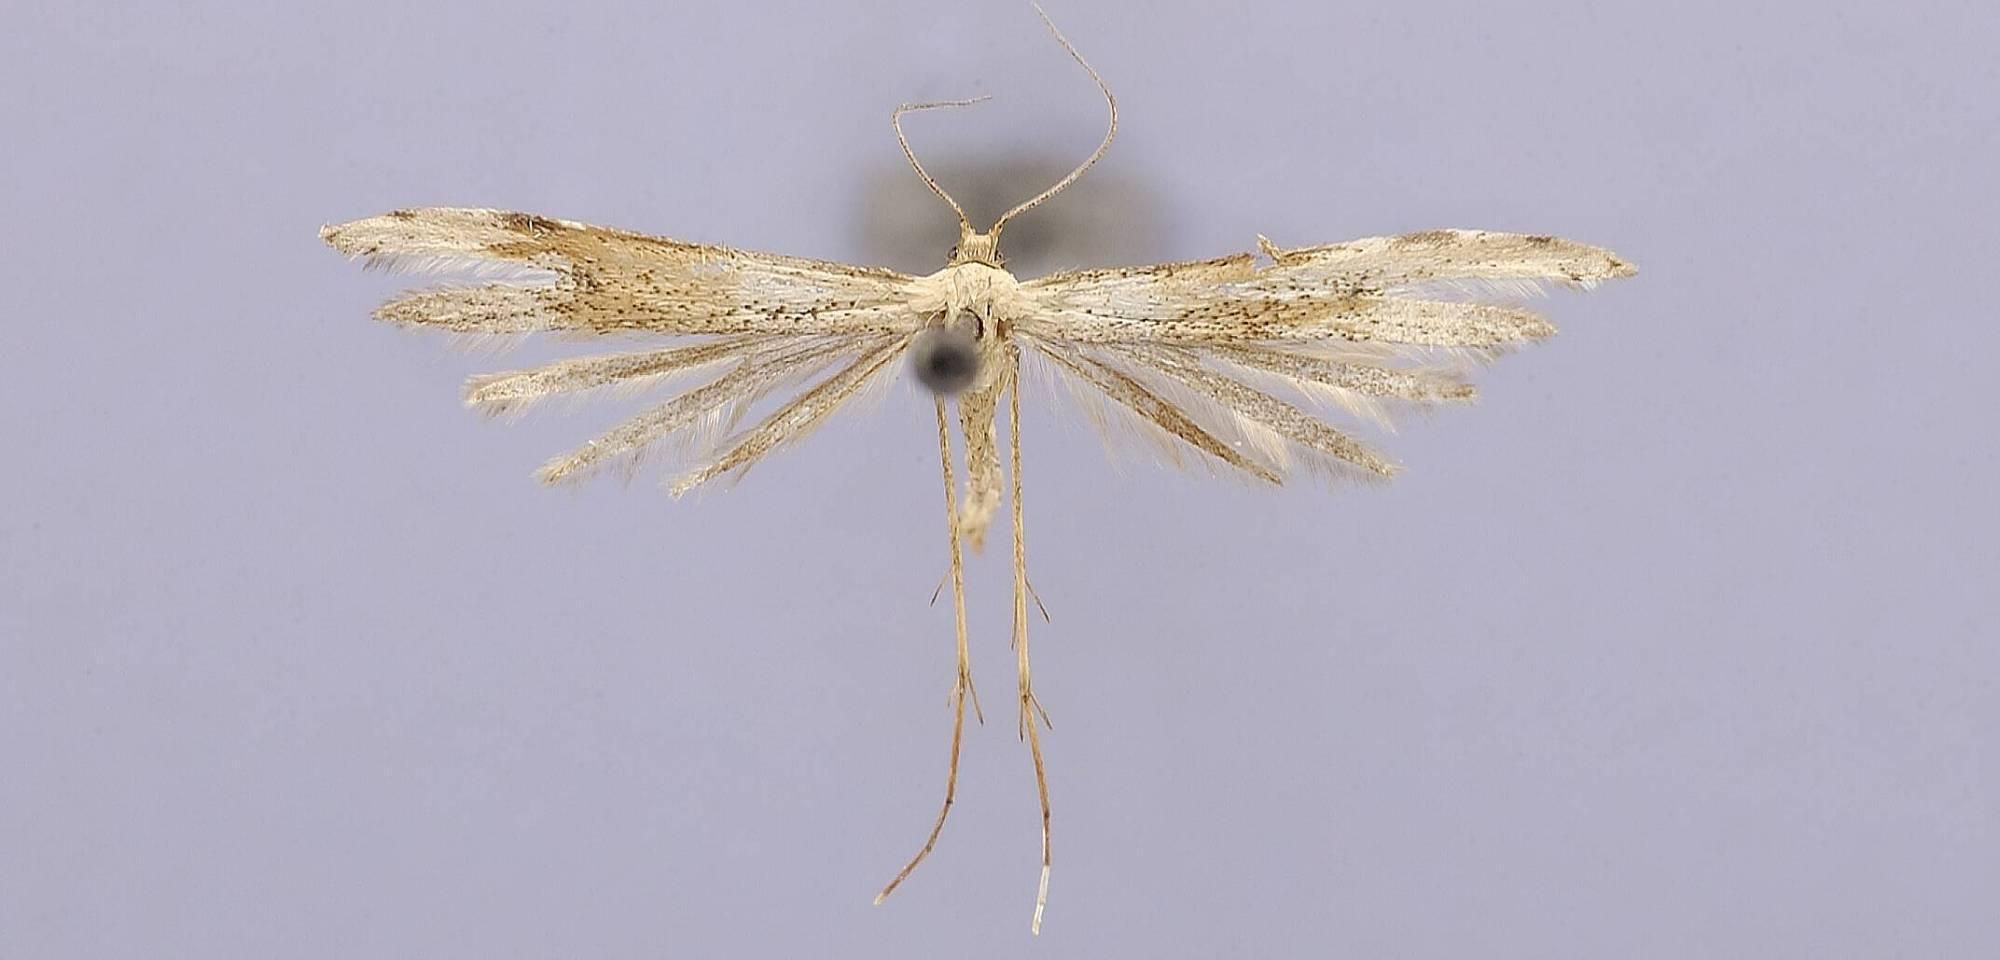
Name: Oidaematophorus iobates
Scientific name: Oidaematophorus iobates Barnes & Lindsey, 1921
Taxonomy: Animalia, Arthropoda, Insecta, Lepidoptera, Pterophoridae
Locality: En route Dewey to Salome, [Not Stated], Arizona, United States